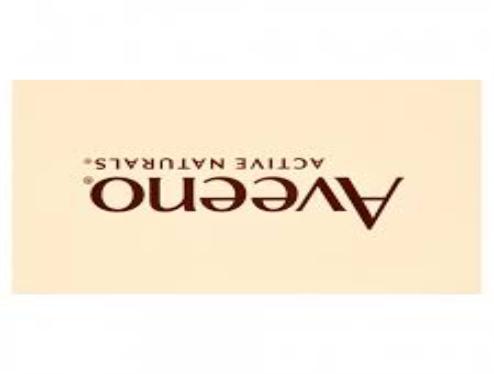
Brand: Aveeno
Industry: Necessities